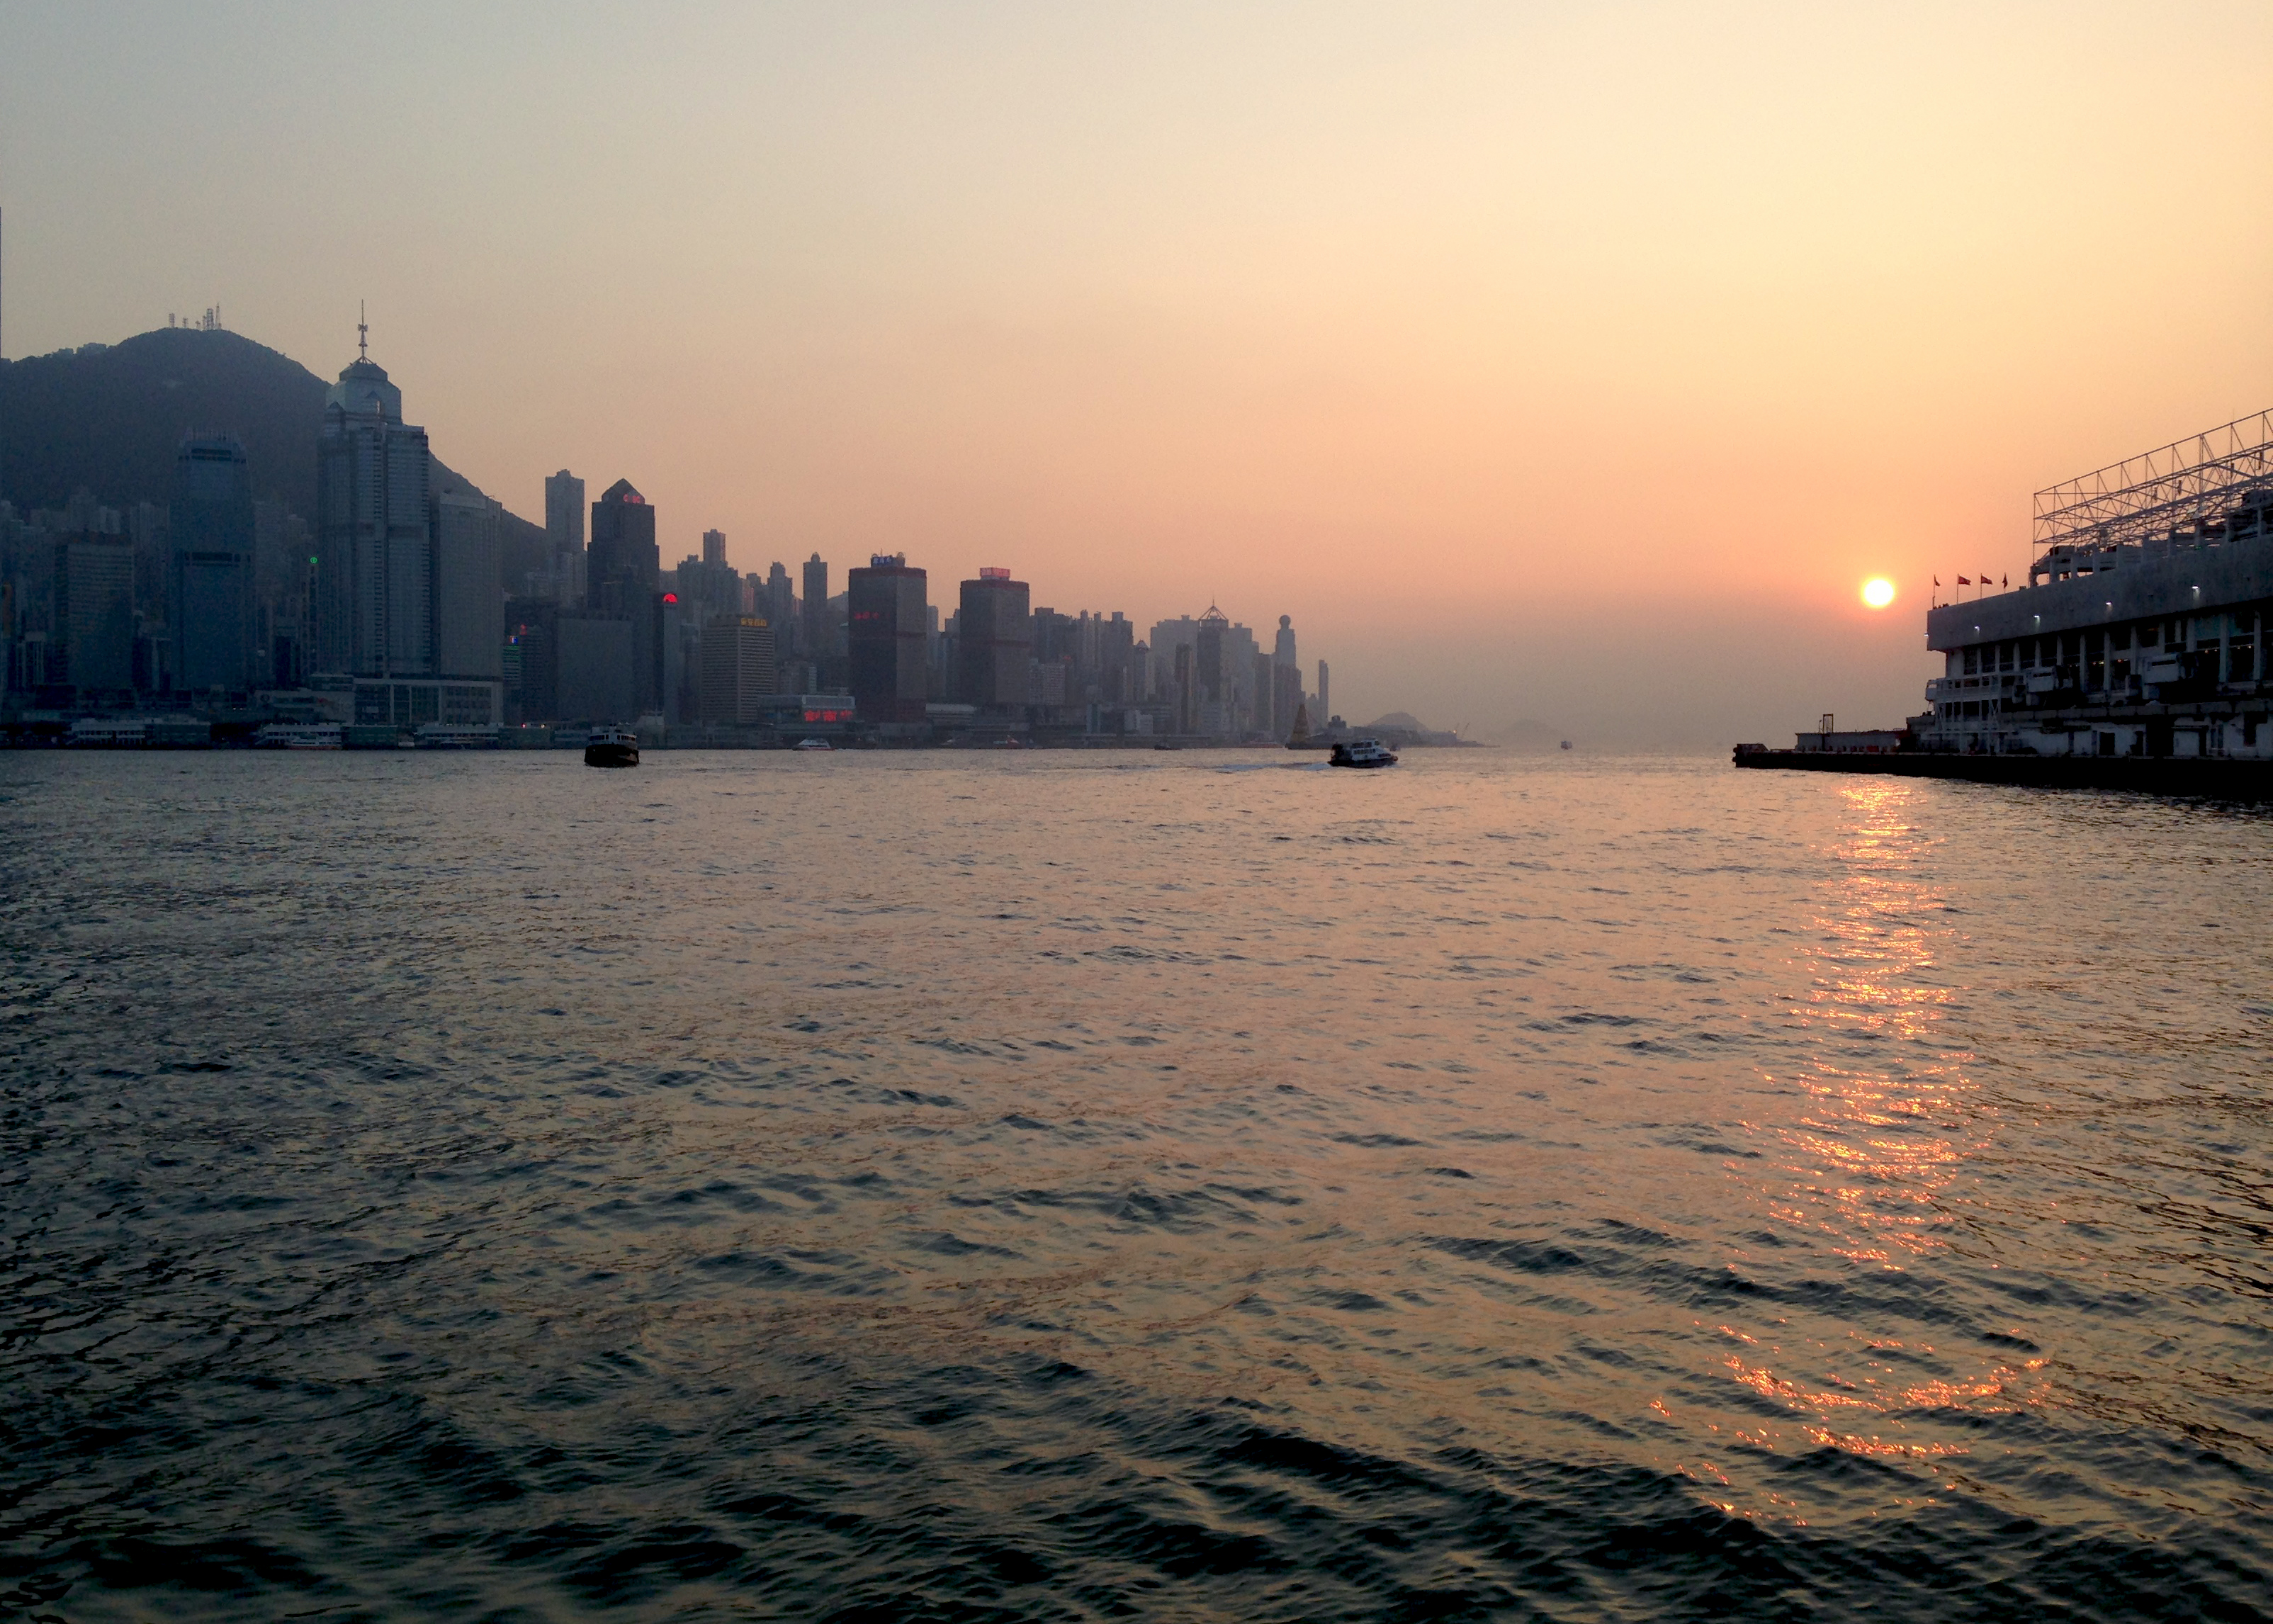
sea, coast, water, ocean, horizon, sun, sunrise, sunset, skyline, sunlight, morning, lake, dawn, city, river, cityscape, dusk, evening, reflection, vehicle, bay, waterway, hong kong, hongkong, china, atmospheric phenomenon